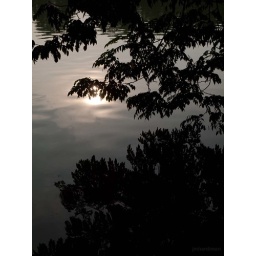
Walking around the lake in Hanoi saw this tree with it's branch reflected in the lake, underexposed the tree to get the silhouette.